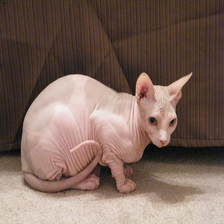
Species: cat
Breed: Sphynx